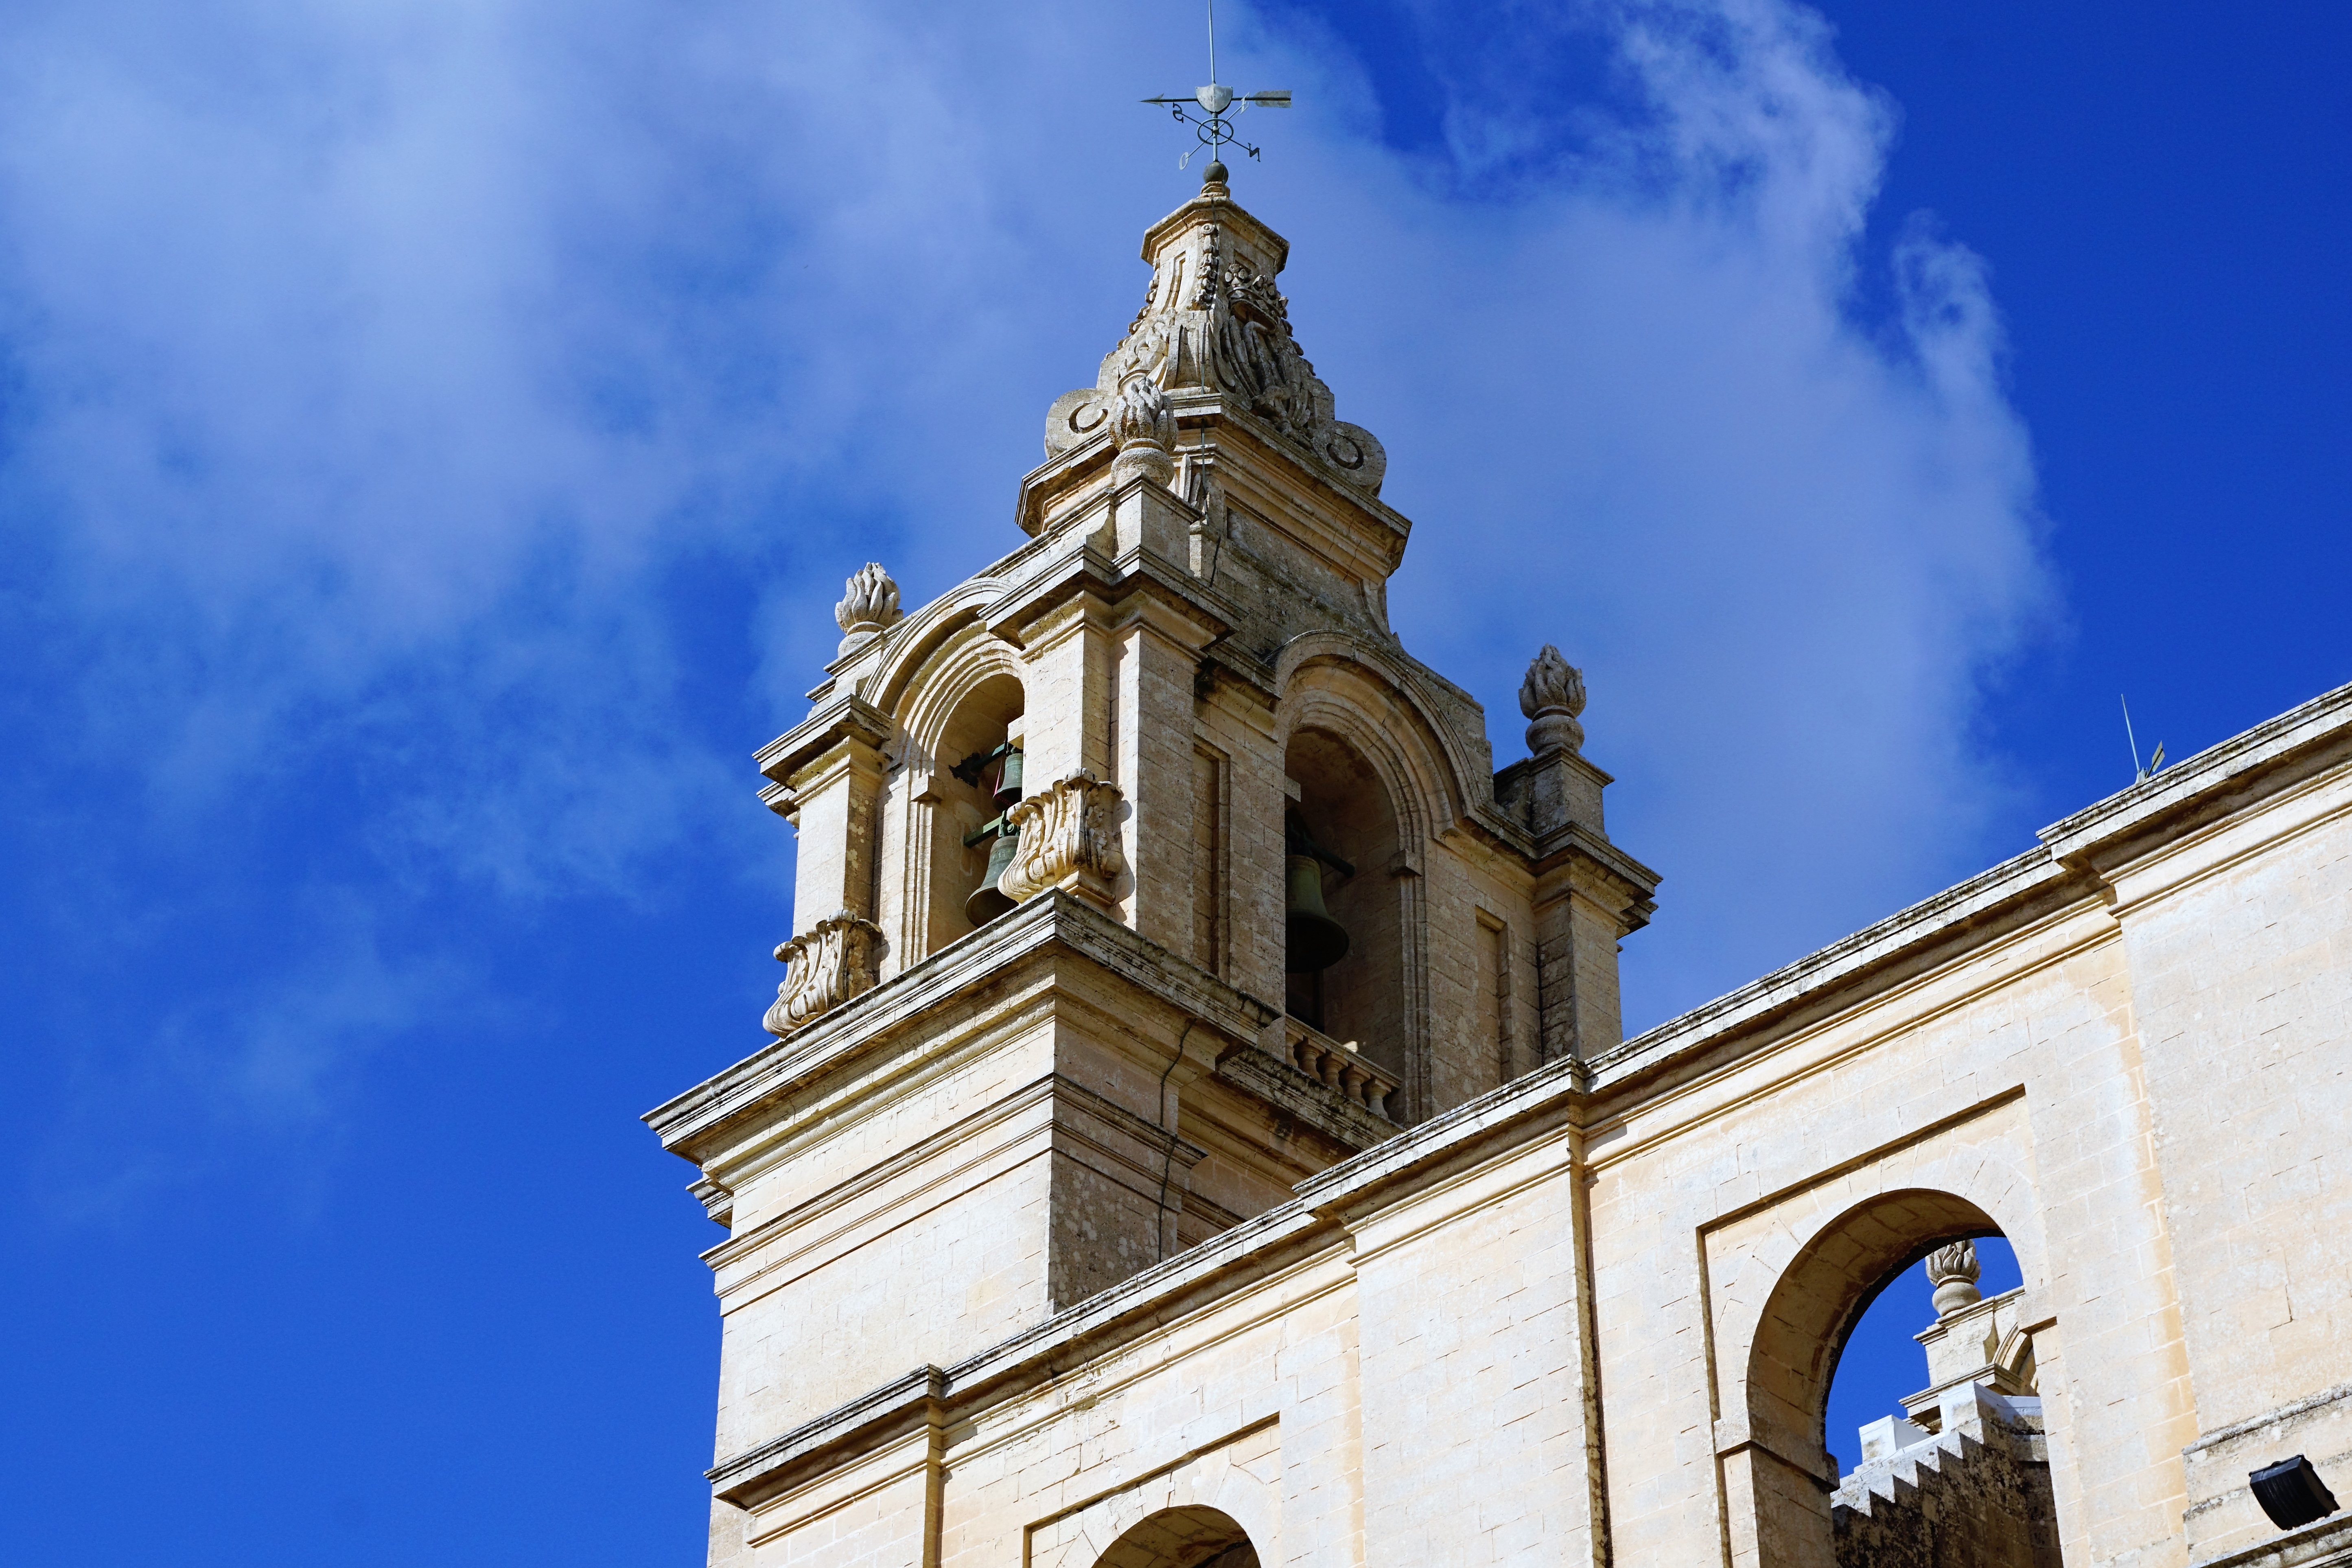
cloud, architecture, sky, building, monument, daytime, arch, column, tower, religion, island, landmark, facade, church, cathedral, chapel, place of worship, clock tower, bell tower, medieval architecture, spire, faith, steeple, history, holy, malta, abbey, parish, basilica, metropolis, classical architecture, historic site, ancient history, mdina